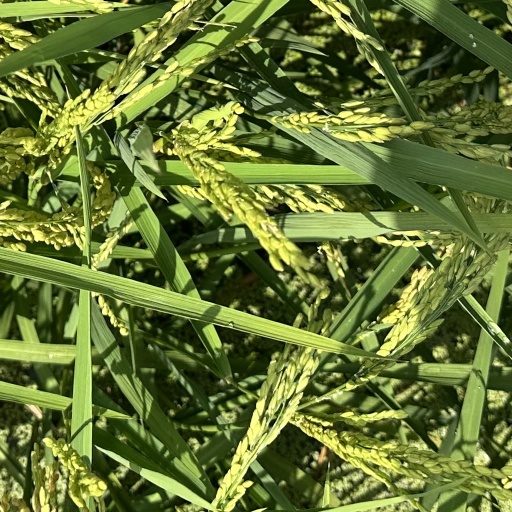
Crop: rice